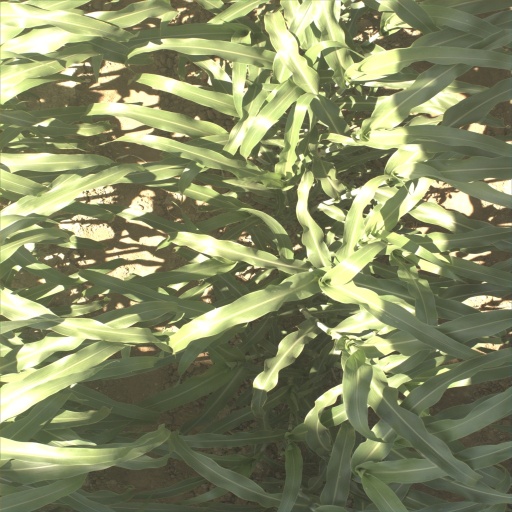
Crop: sorghum